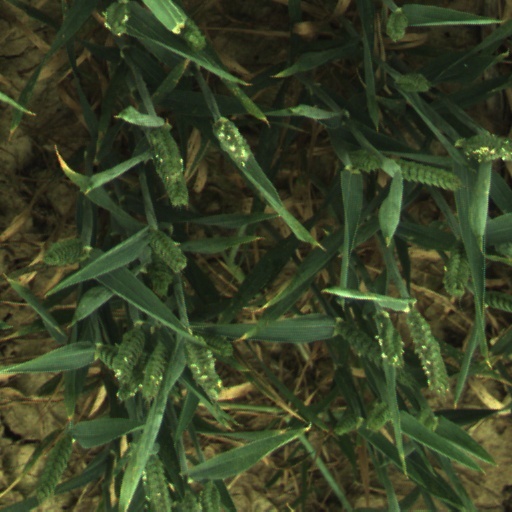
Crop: wheat